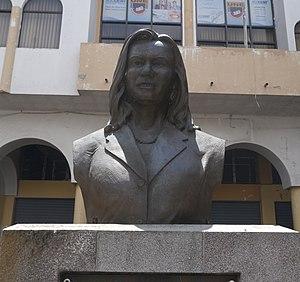
Guadalupe Larriva est une femme politique équatorienne.